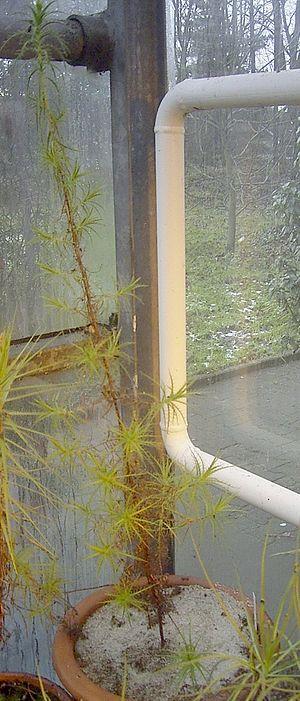
La famille des Roridulaceae regroupe des plantes dicotylédones ; elle comprend 2 ou 3 espèces du genre Roridula.